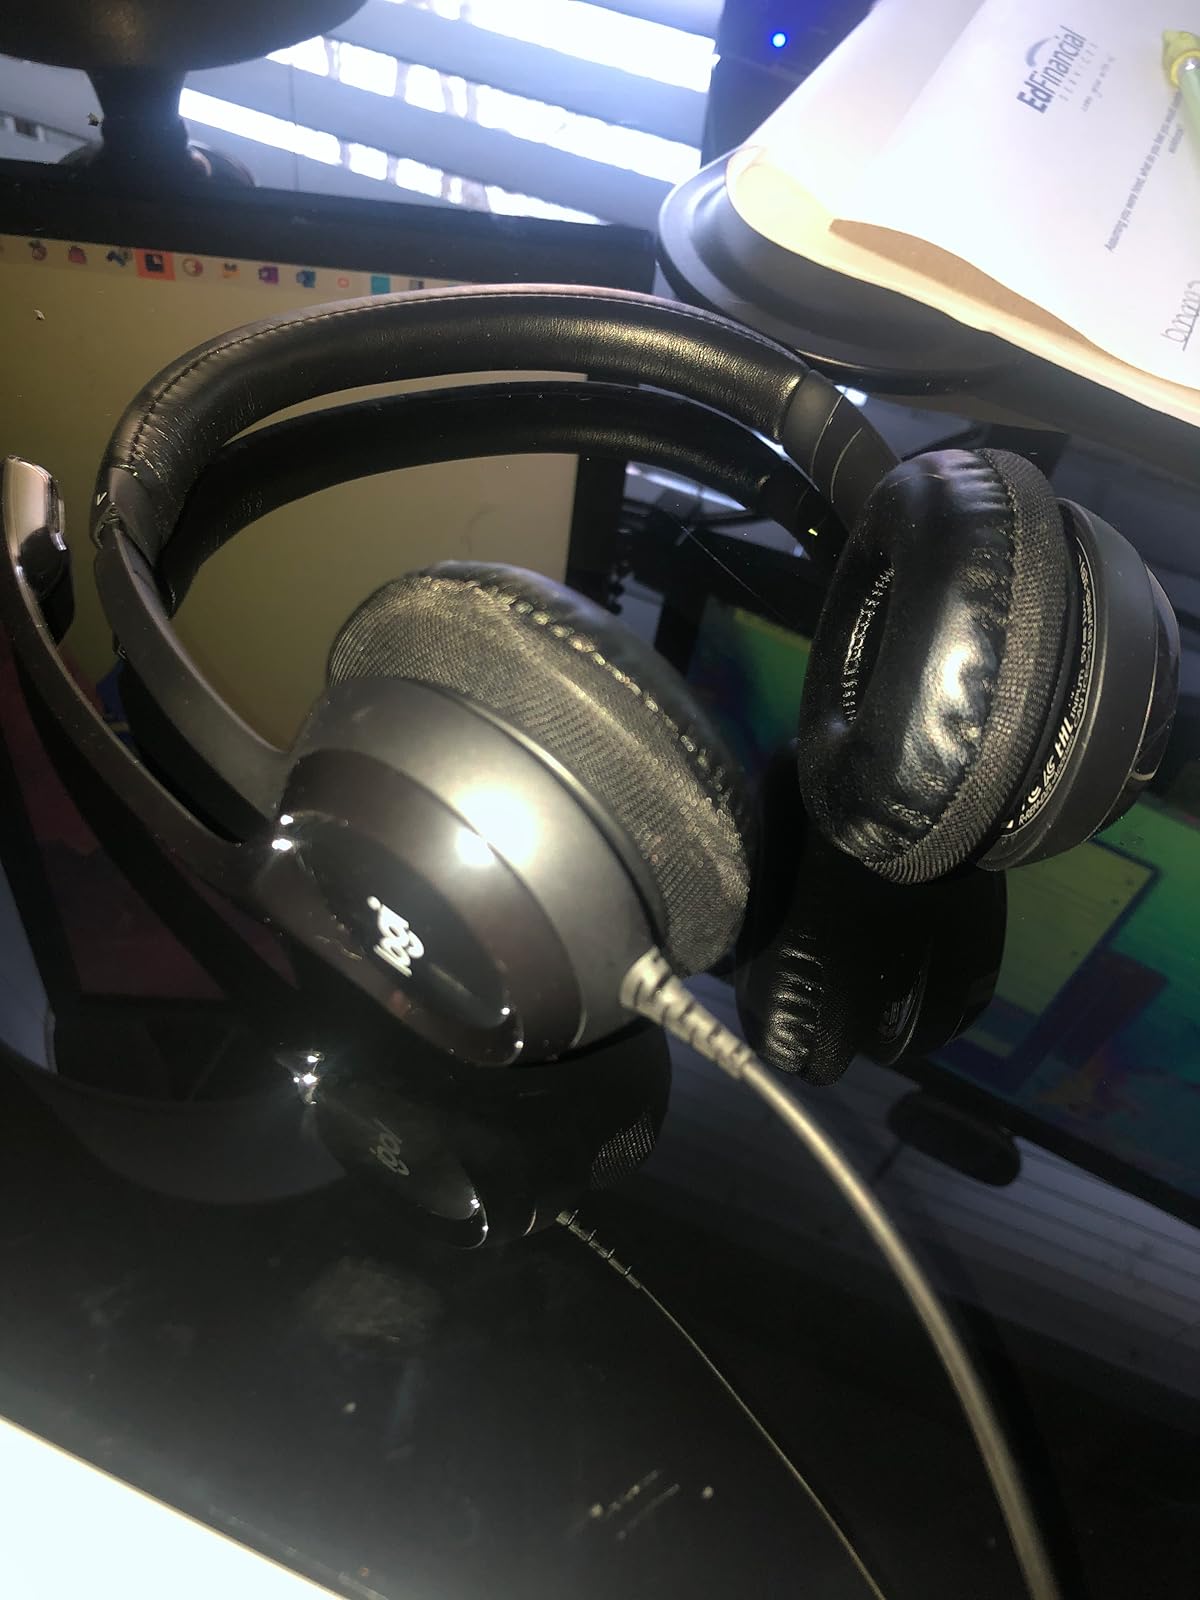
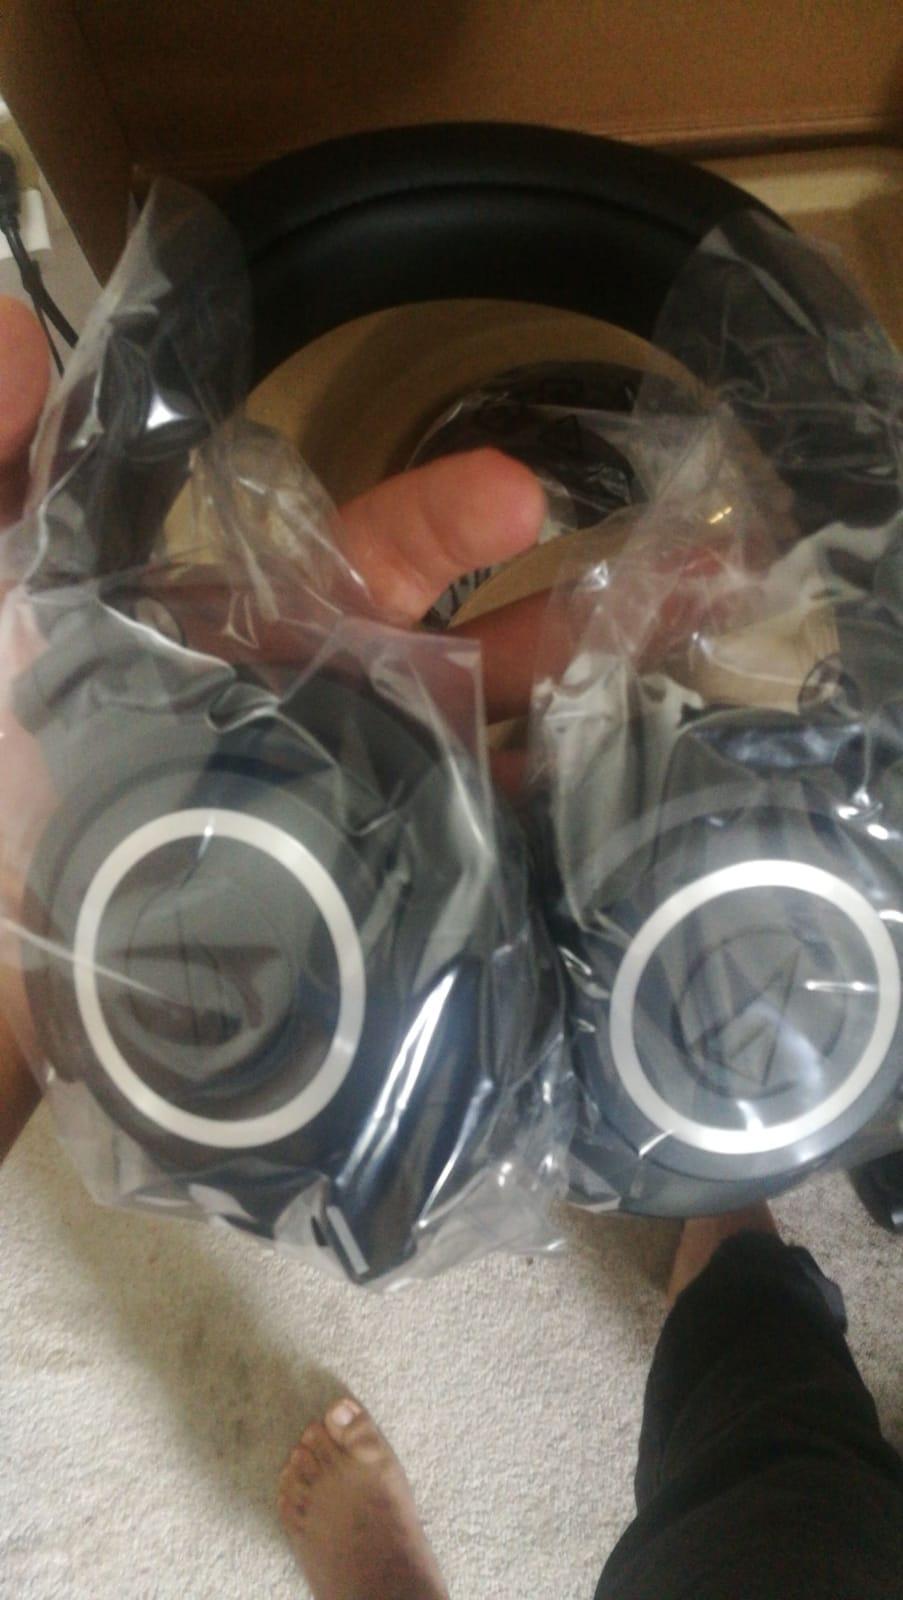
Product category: headphones
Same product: no